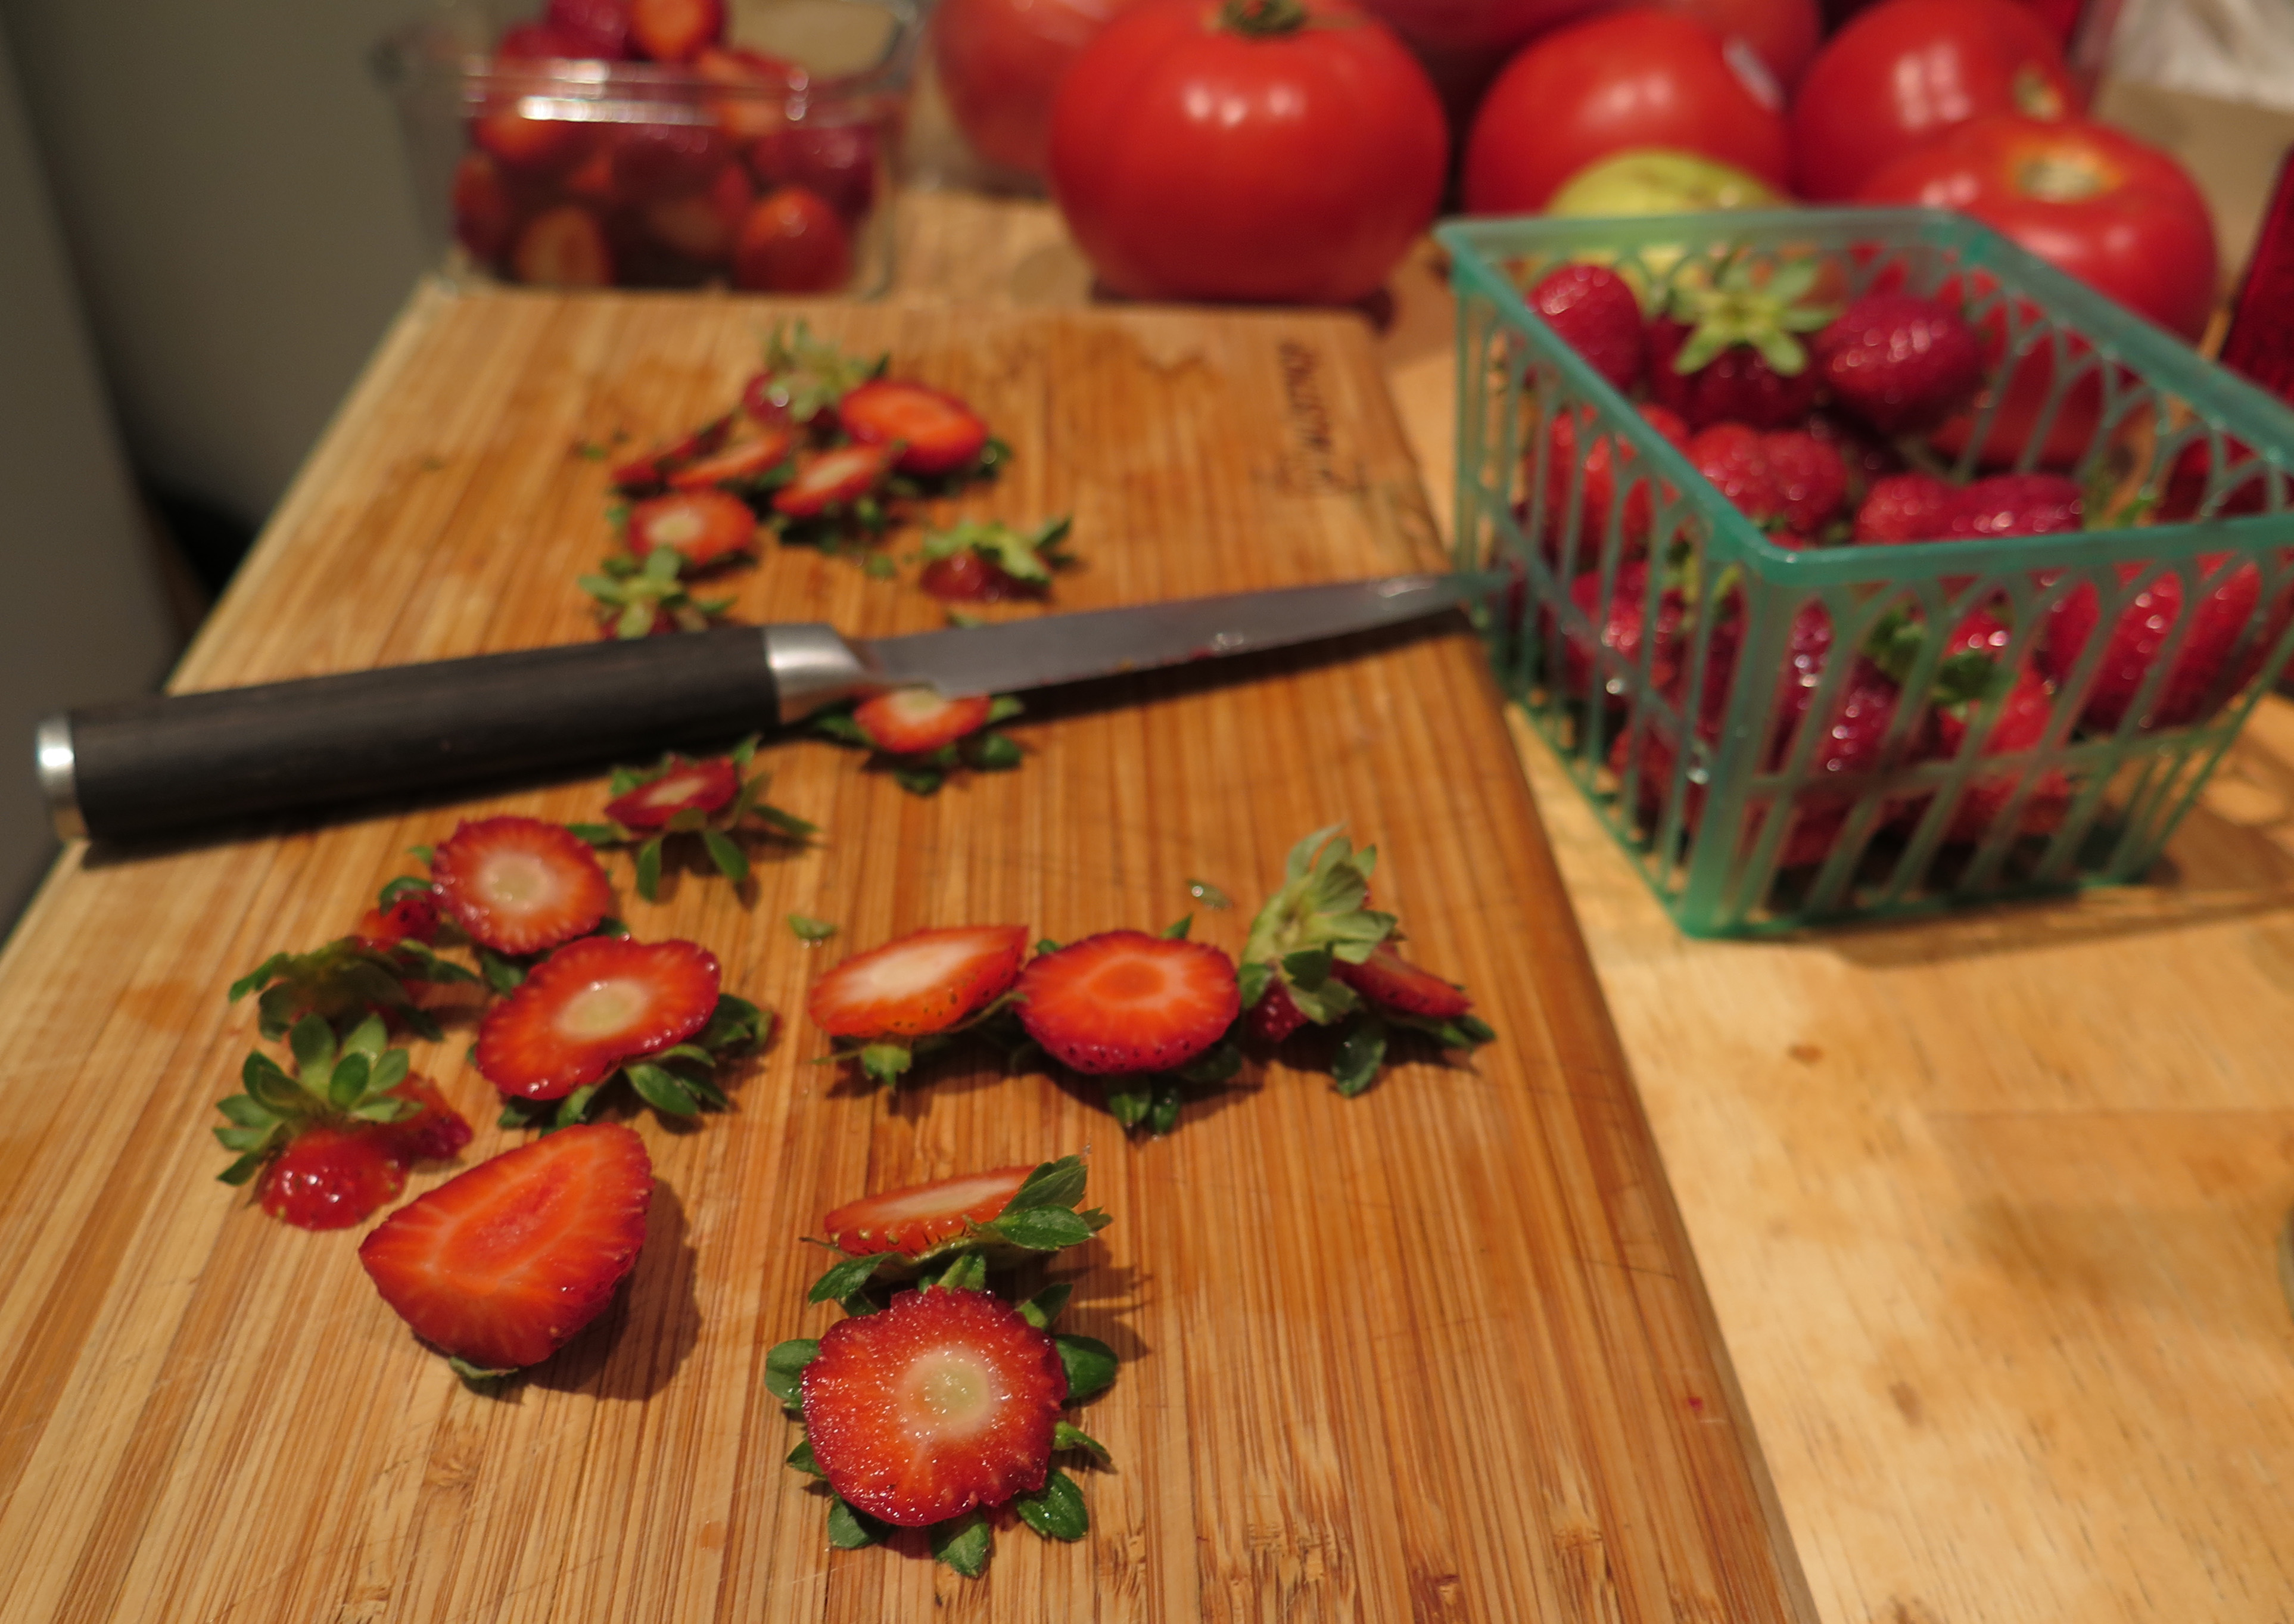
plant, fruit, food, produce, vegetable, strawberry, tomato, 2016, strawberries, 366, flowering plant, land plant